Siege of Naxos (499 BC)

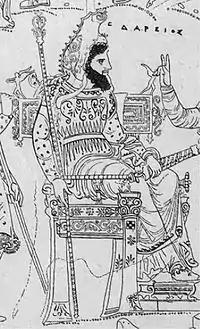
Darius I of Persia, as imagined by a Greek painter, 4th century BC

About 40 years after the Persian conquest of Ionia, and in the reign of the fourth Persian king, Darius the Great, the stand-in Milesian tyrant Aristagoras found himself in this familiar predicament. Aristagoras's uncle Histiaeus had accompanied Darius on campaign in 513 BC, and when offered a reward, had asked for part of the conquered Thracian territory. Although this was granted, Histiaeus's ambition alarmed Darius's advisors, and Histiaeus was thus further 'rewarded' by being compelled to remain in Susa as Darius's "Royal Table-Companion". Taking over from Histiaeus, Aristagoras was faced with bubbling discontent in Miletus.